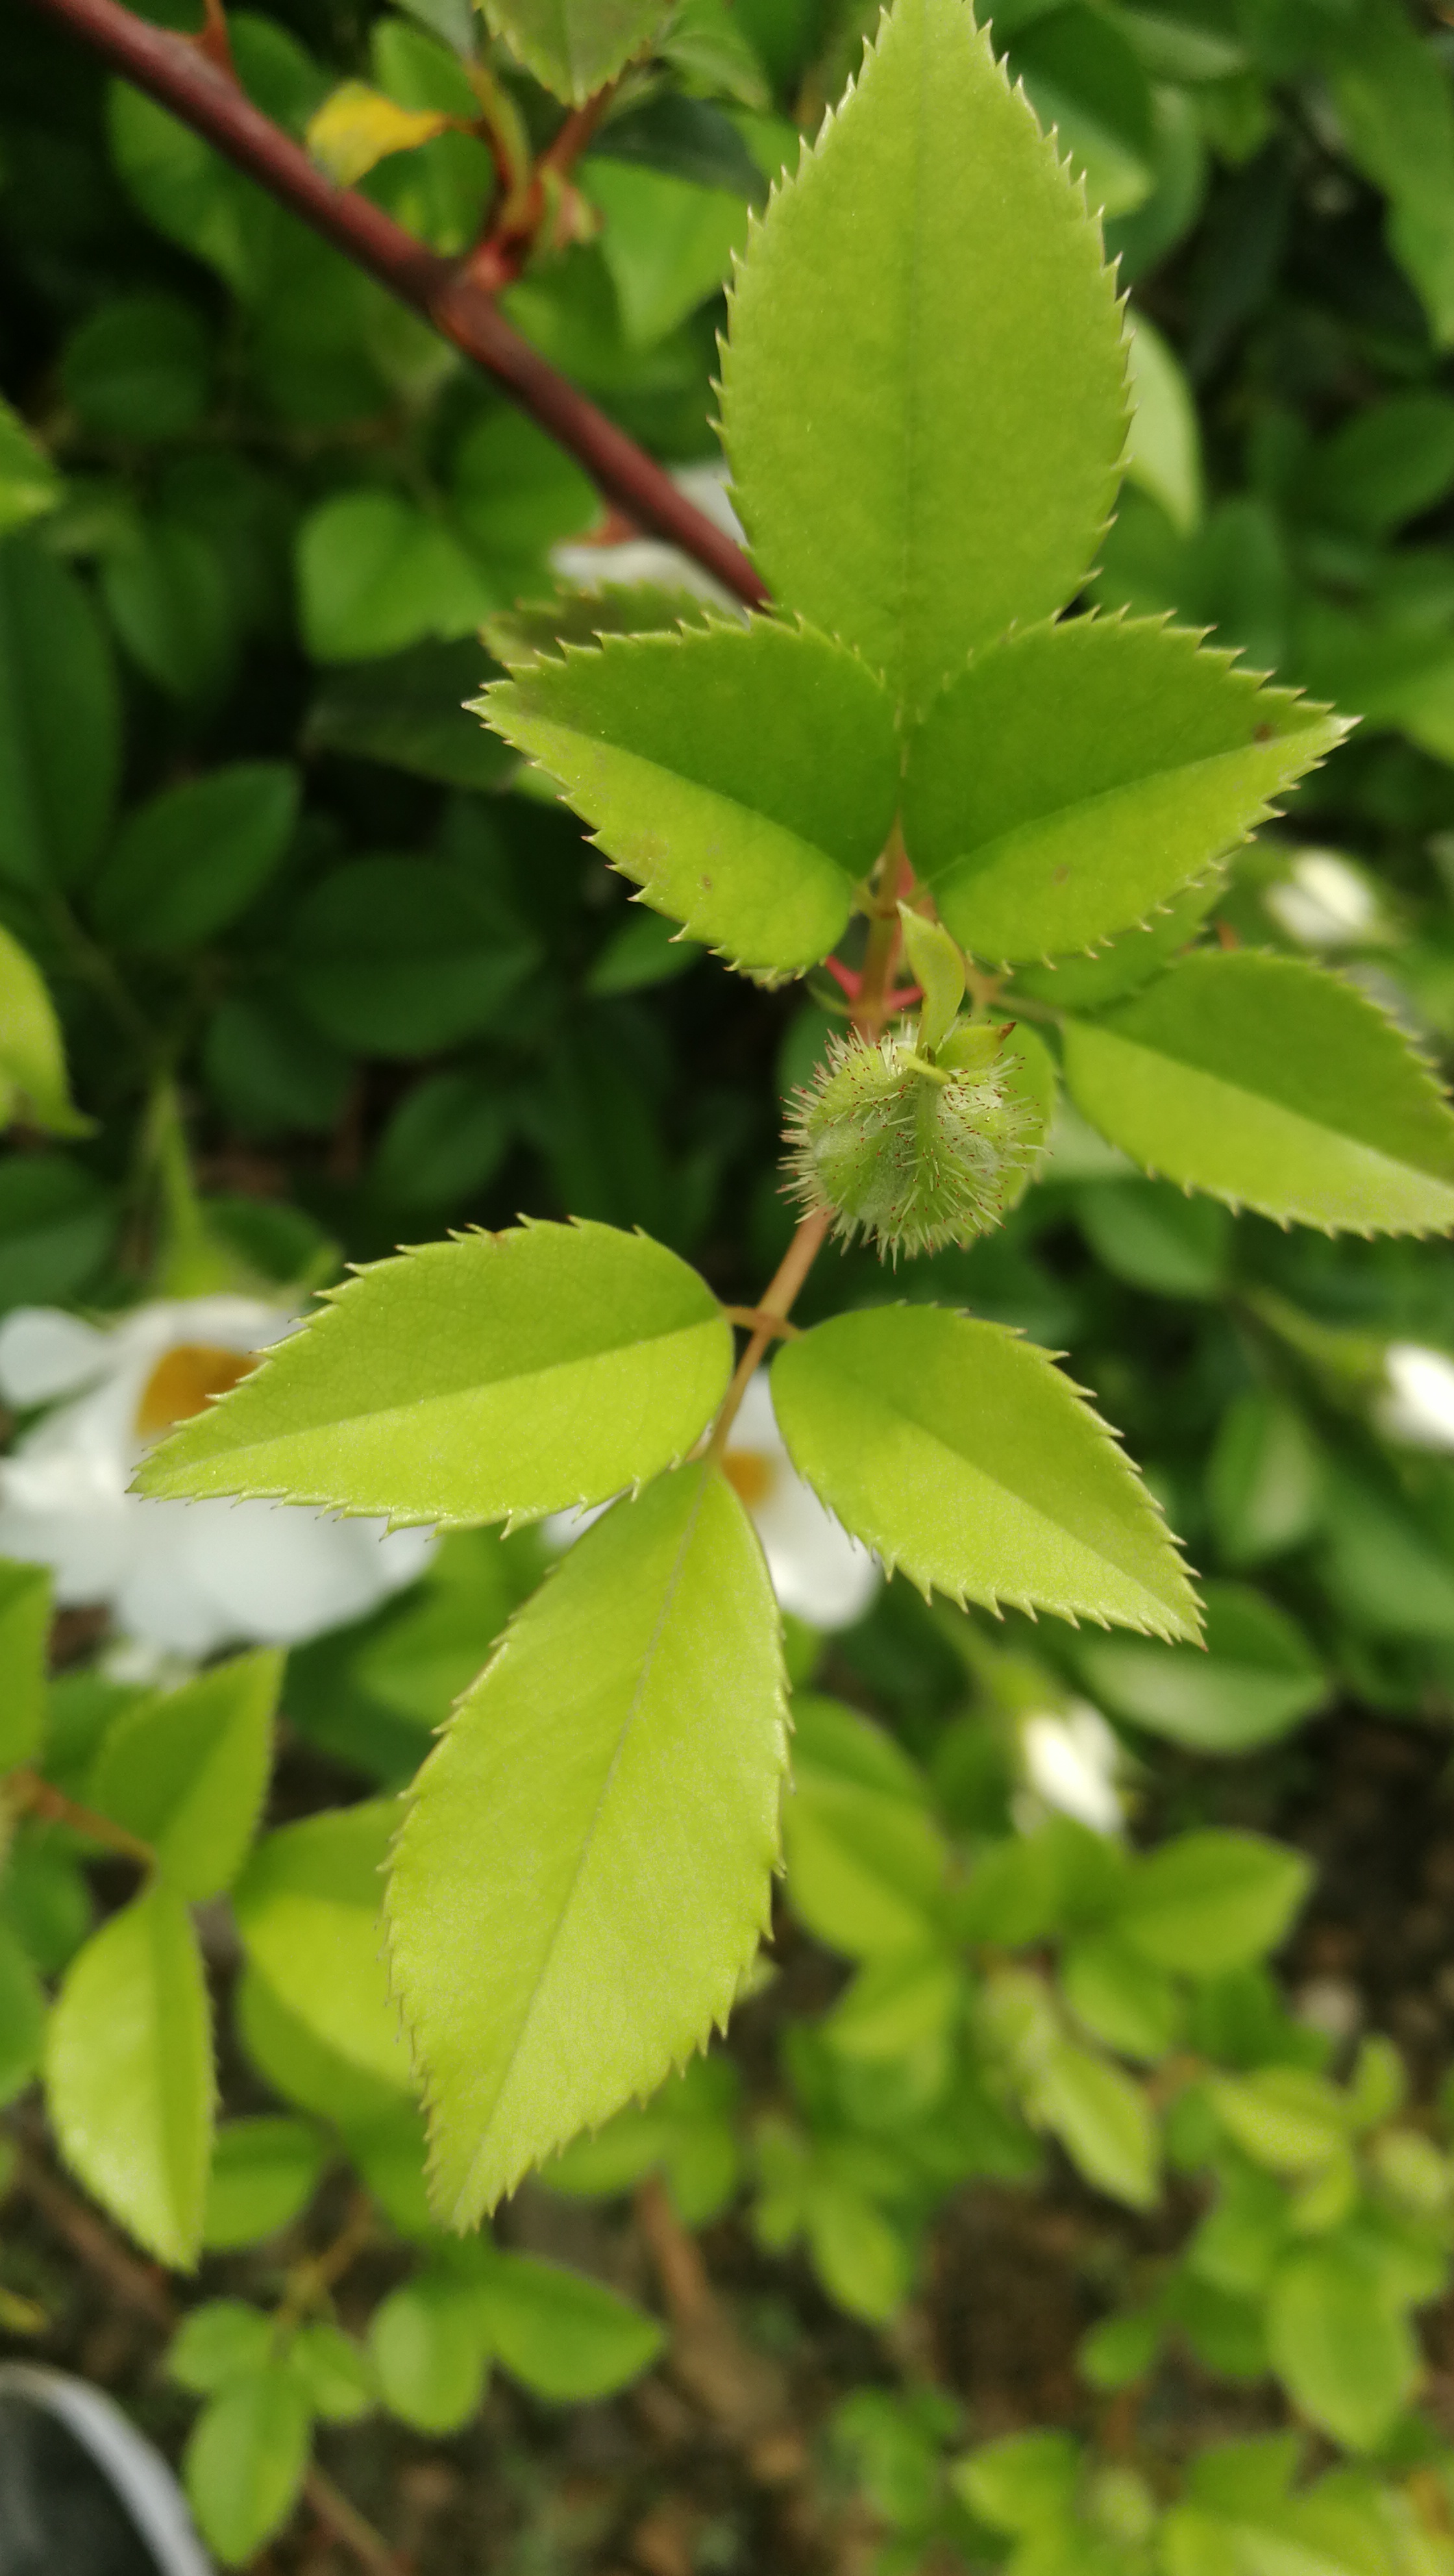
leaf, green, plant, vegetation, terrestrial plant, flower, twig, tree, groundcover, flowering plant, annual plant, shrub, rose order, subshrub, herb, houseplant, plant stem, nettle family, fruit